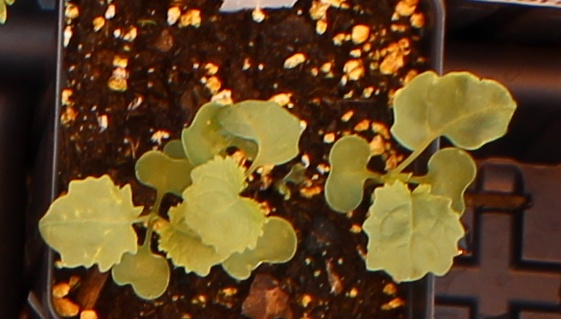
Label: Canola